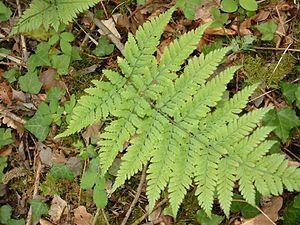
identité à confirmer, photo J.F. Gaffard, Bucey-lès-Gy, mai 2004,